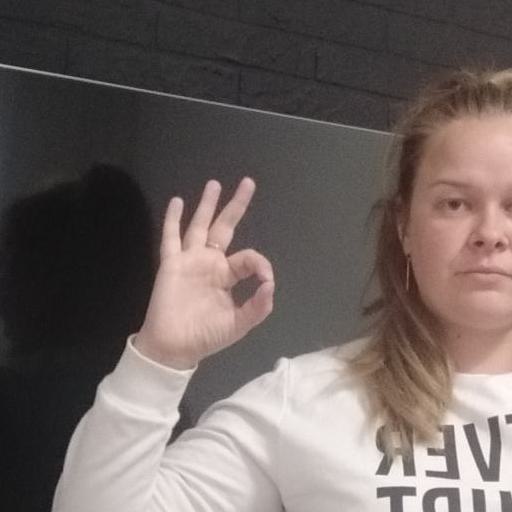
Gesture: ok